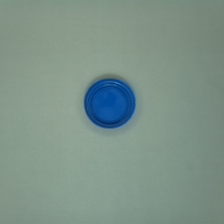
Color: blue
Cap type: standard cap